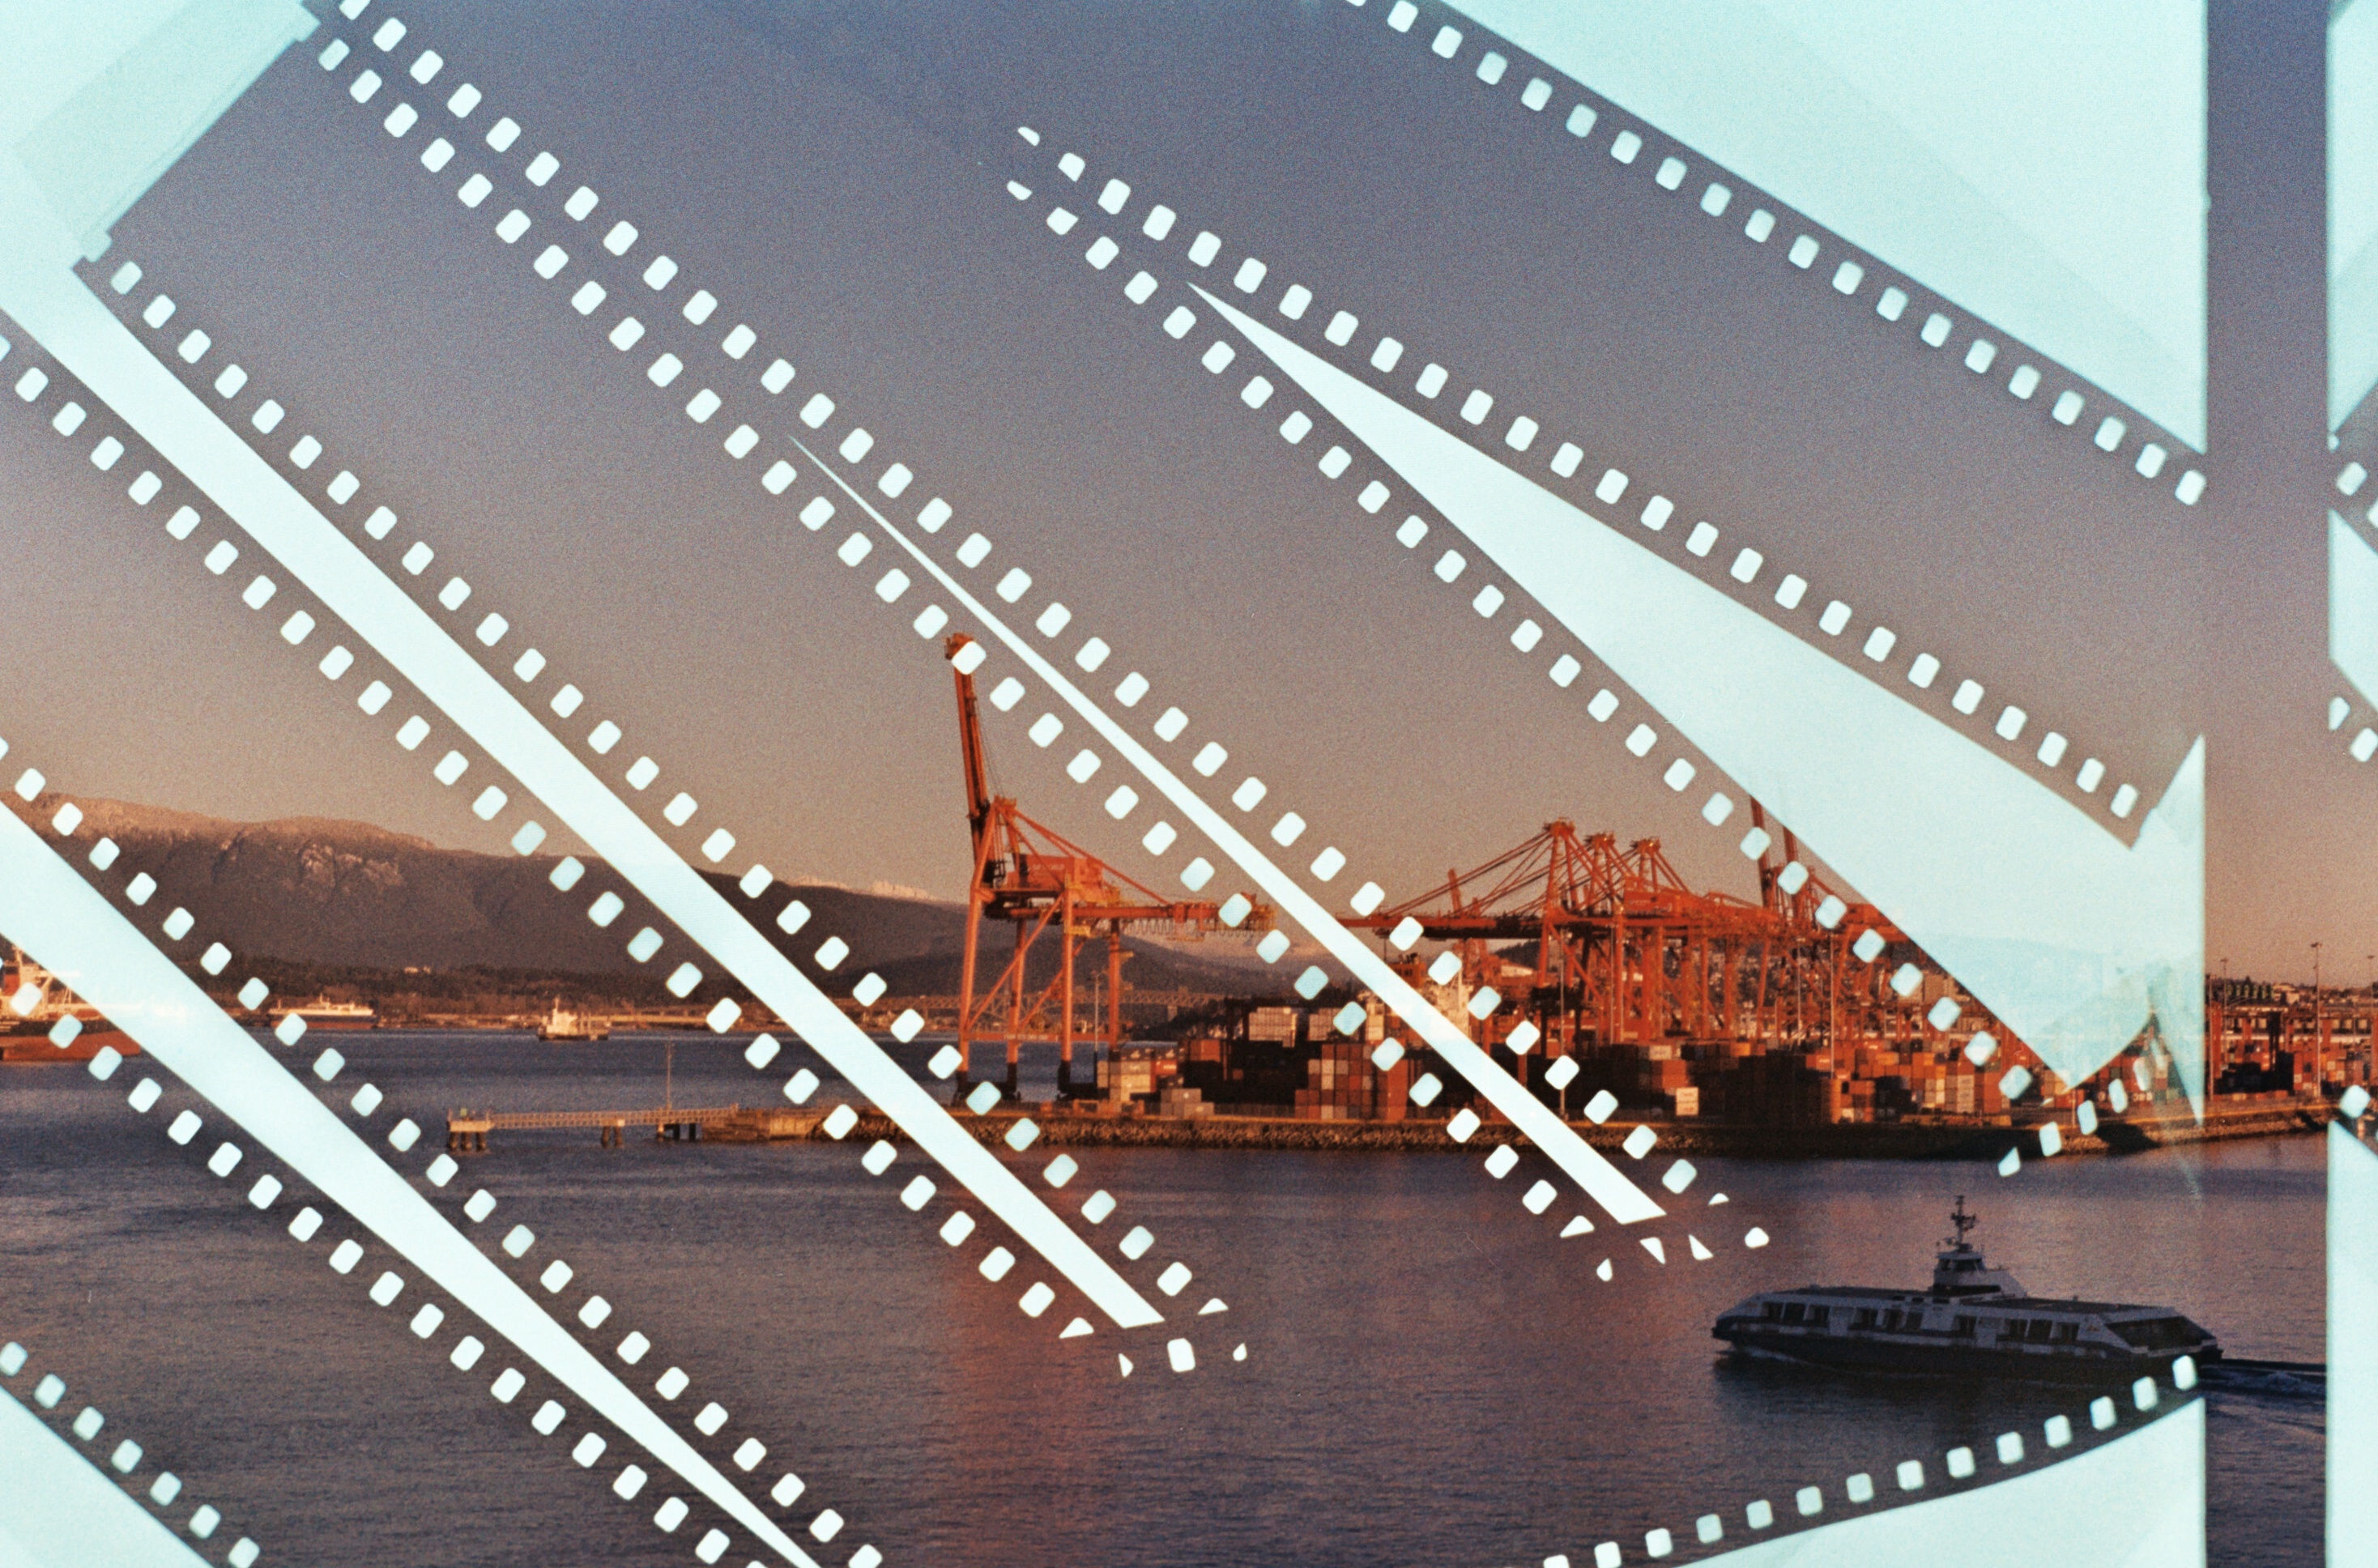
city, film, brand, canada, pentax, kodak, doubleexposure, 55mm, analogue, k1000, canadaplace, vancouverbc, kodak200, kodakgold, filmsprockets, personal computer hardware